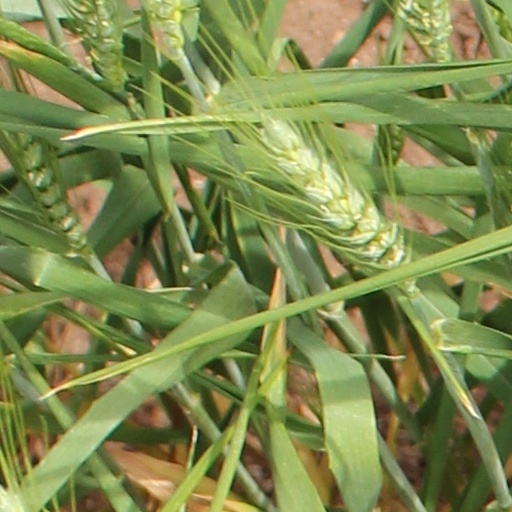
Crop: wheat